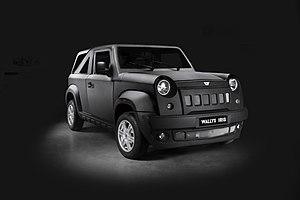
Wallyscar est un constructeur automobile tunisien fondé à Tunis en 2006.